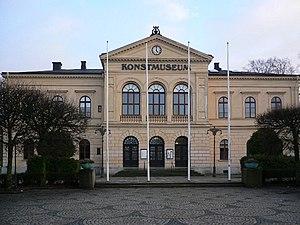
Västerås est une ville suédoise située sur le lac Mälar, dans une zone appelée Mälardalen qui regroupe plusieurs importantes villes suédoises, dont la capitale, Stockholm. Avec 110 877 habitants, c'est la cinquième plus grande ville de Suède. La ville est le chef-lieu du comté de Västmanland et de la commune de Västerås.